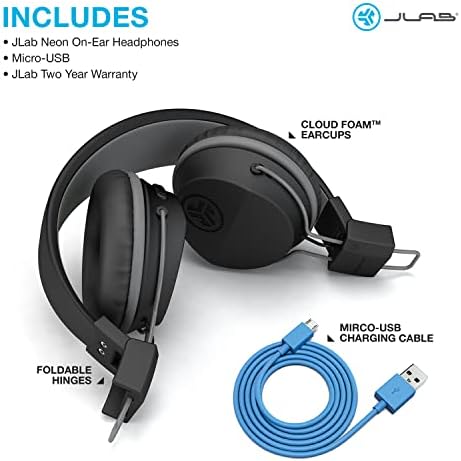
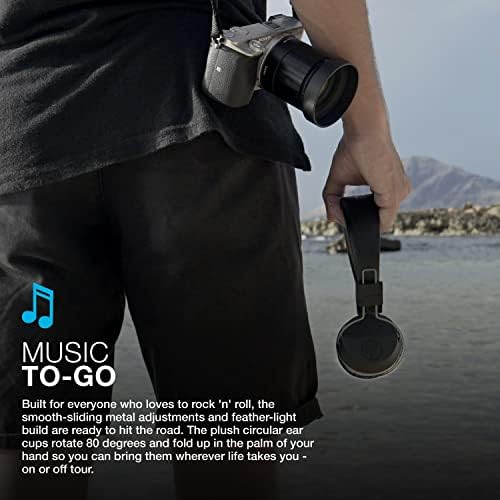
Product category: headphones
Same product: yes